Sheetla Devi Temple

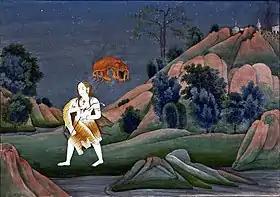
Shiva carrying the corpse of Sati Devi

Sheetla Dham Kadapeeth has been the center of Shakti worshipers for hundreds of years. According to Skanda Purana, when Lord Shiva's wife Sati unable to tolerate the insult by her father Daksha, she jumped into the Yajna Kunda and gave up her life. Lord Shiva, enraged by her separation, started traveling in all the worlds with the dead body of Sati. Seeing Shiva angry, there was a stir in all three worlds. God, humans and all the creatures got scared. Then to avoid the wrath of Shiva, Lord Vishnu cut the dead body of Goddess Sati into 51 pieces with his Sudarshan Chakra. Wherever these pieces of Sati's dead body fell, a Shaktipeeth was established there. Kada Dham is the place where Sati's hand or bangle (Kada) fell.